Colt AR-15

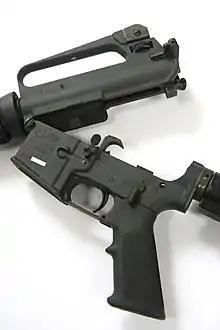
AR-15A2 with the upper and lower receiver opened at the front hinge

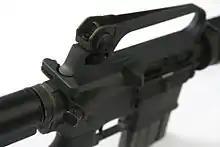
The AR-15A2's most distinctive ergonomic feature is the carrying handle and rear sight assembly on top of the receiver.

The upper receiver incorporates the hand guard, the charging handle, the forward assist, the gas operating system, the barrel, the bolt and bolt carrier assembly. AR-15s employ a modular design. Thus one upper receiver can quickly and easily be substituted for another. Upper receivers are available with barrels of different weights, lengths, calibers, and rail systems with various sights and accessories. The standard AR-15 rifle uses a barrel. Although, both shorter carbine barrels and longer target barrels are also available.